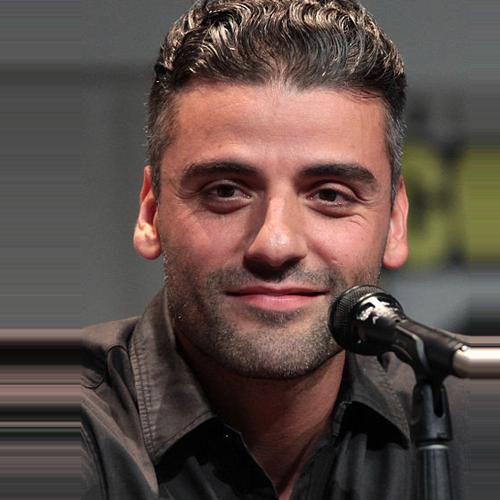
Age: 35